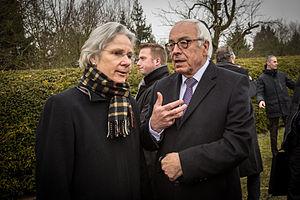
Le cimetière juif de Sarre-Union, dans le Bas-Rhin, a été profané, jeudi 12 février 2015 après-midi, et 250 tombes ont été dégradées. La découverte de ces faits par une villageoise ne date que de dimanche 15 février 2015, vers 17 heures. Une cérémonie de recueillement s'est déroulée le 17 février 2015, dans ce cimetière, en présence de nombreuses personnalités, et notamment du président de la République, François Hollande, de René Gutman, Grand-rabbin du Bas-Rhin et de Strasbourg, et de Joël Mergui, président du Consistoire central israélite de France, qui ont pris la parole. Selon L'Obs, « C'est la profanation la plus importante commise dans un cimetière juif en France depuis près de 25 ans » et, d'après Le Monde, c'est « un acte d'une ampleur inédite depuis 1992 ».